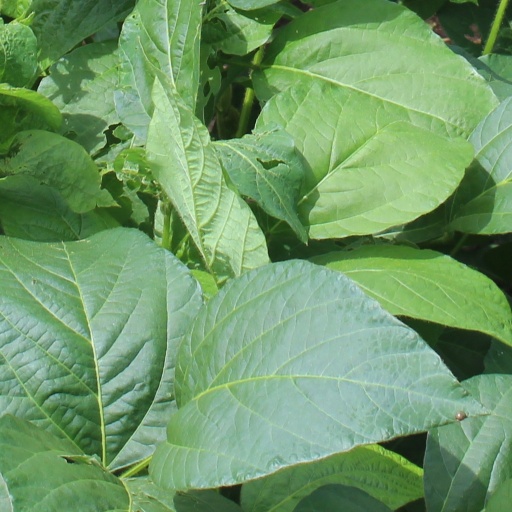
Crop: soybean